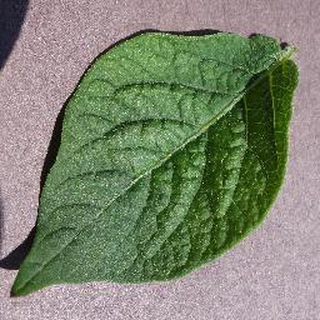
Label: healthy_potato